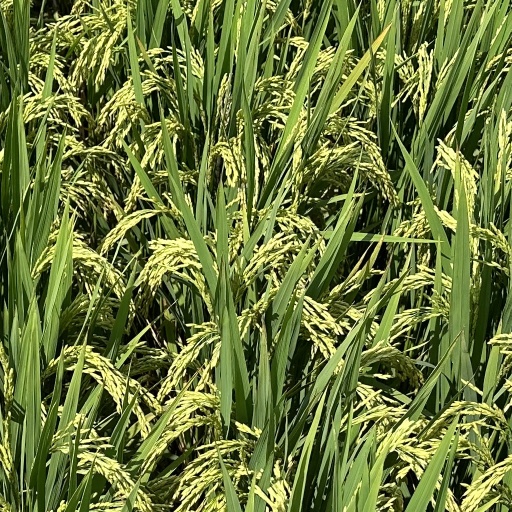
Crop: rice